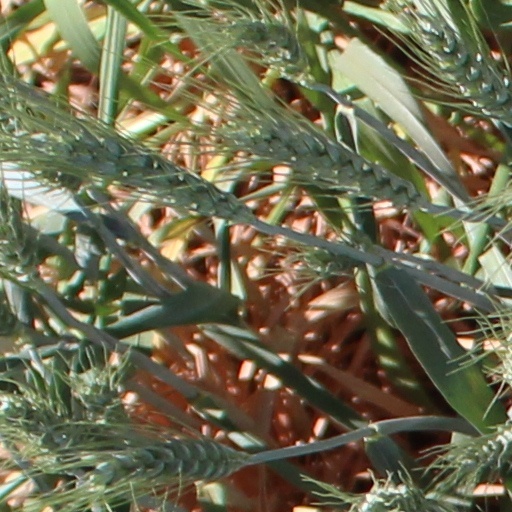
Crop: wheat